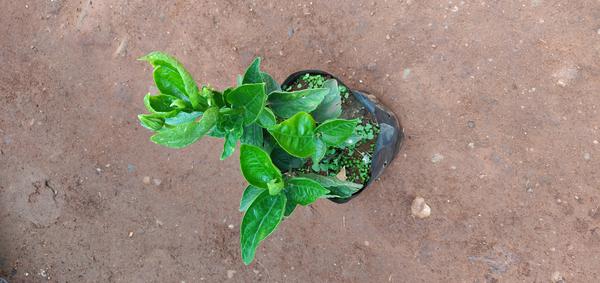
Plant: Hibiscus